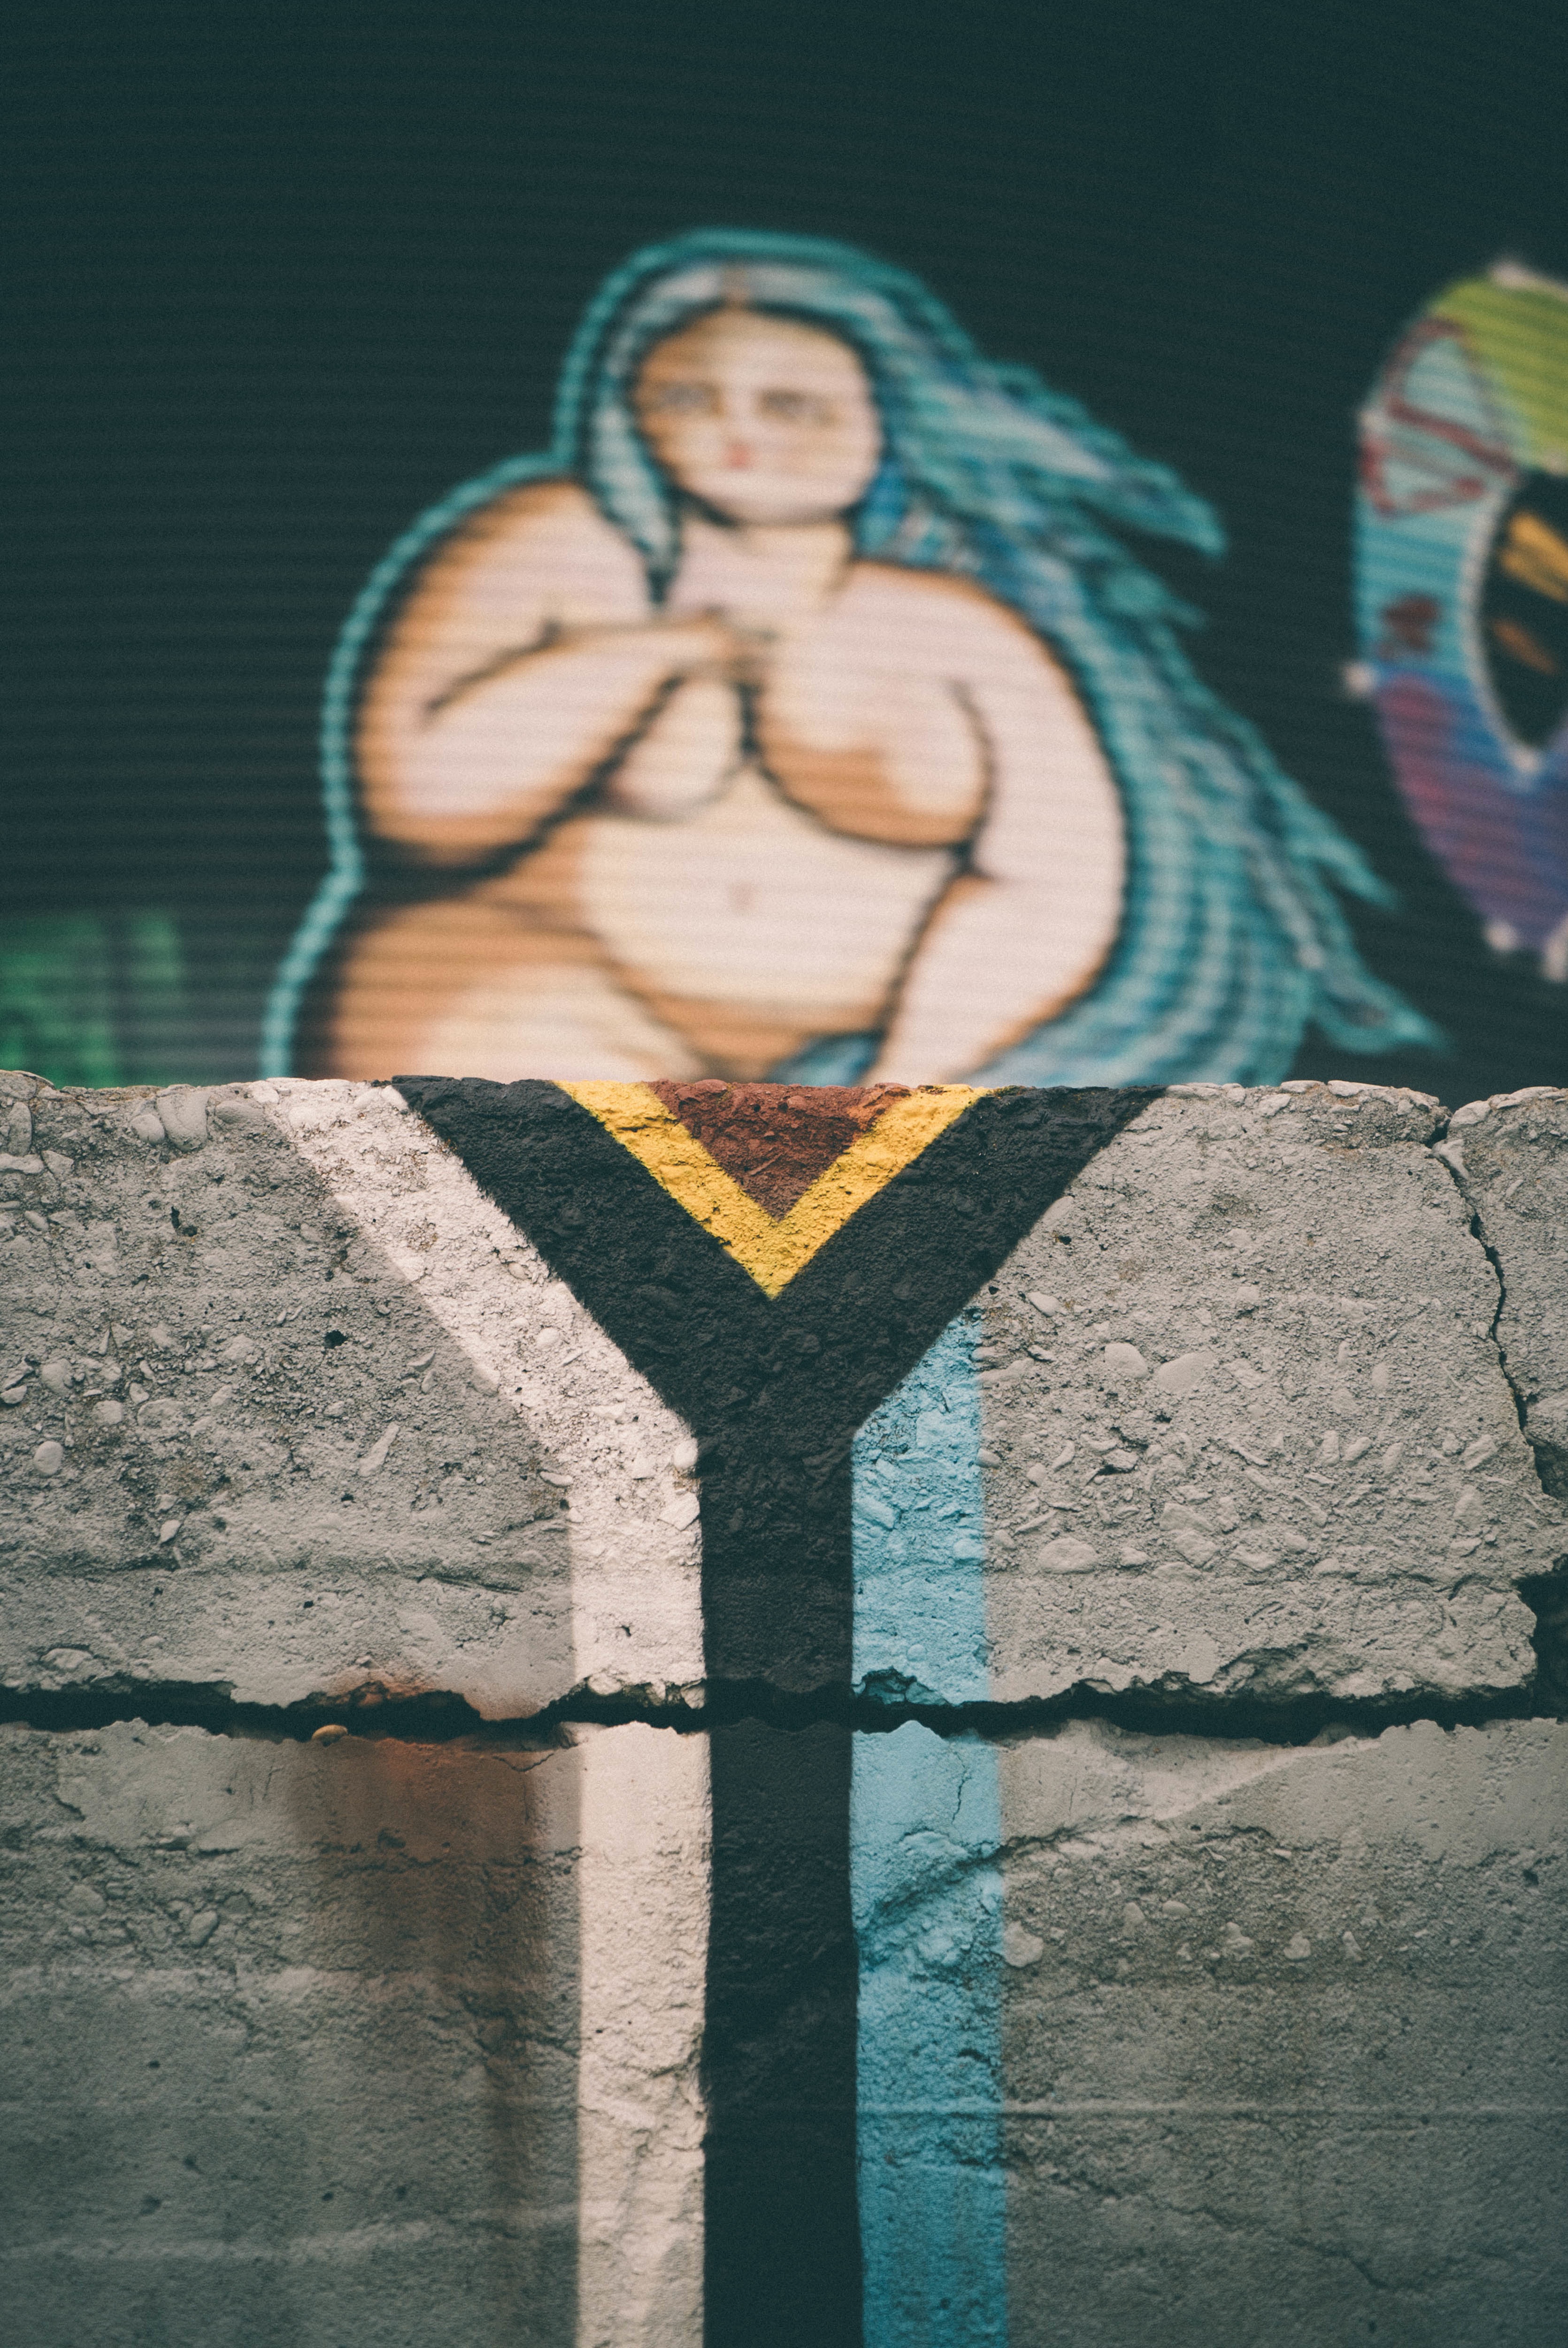
reflection, color, blue, human body, art, photograph, image, organ